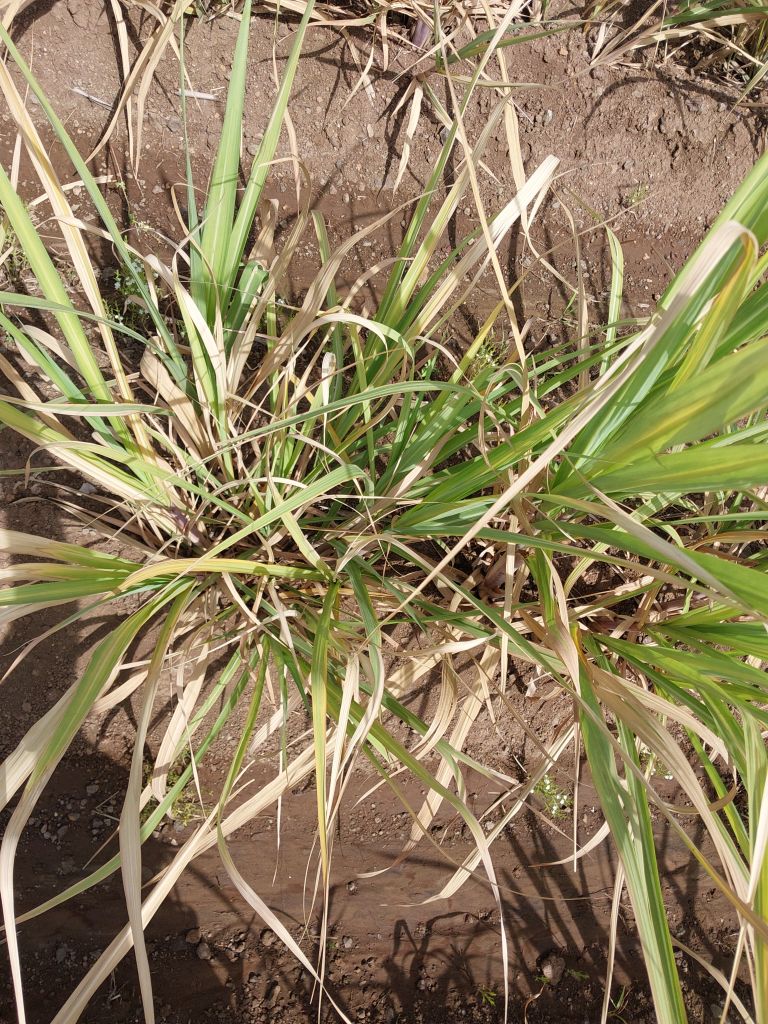
Label: Grassy shoot